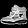
Label: Ankle boot